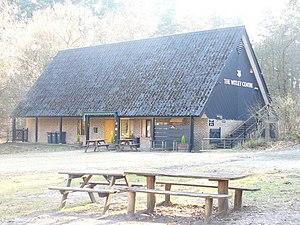
Witley est une ville de 8 130 habitants située dans le district de Waverley, dans le Surrey.